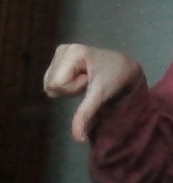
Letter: waw